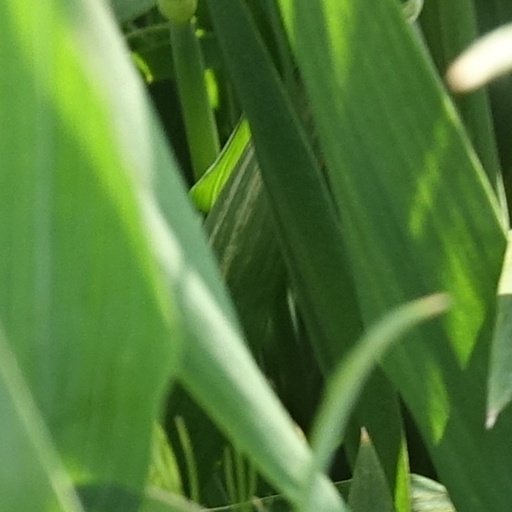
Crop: wheat